Batman: Mystery of the Batwoman

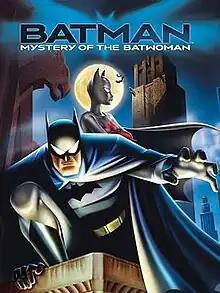
Promotional poster

Batman: Mystery of the Batwoman is a 2003 American animated superhero film based on "The New Batman Adventures" (1997–1999). Released in the U.S. in October 2003, the film was produced by Warner Bros. Animation and is the fourth film in the DC Animated Universe.